1930–1945 in Western fashion

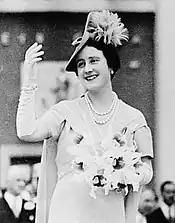
Queen Elizabeth wears long gloves with a short-sleeved dress and dramatic hat to visit the 1939 New York World's Fair.

Throughout the 1930s and early 1940s, a second influence vied with Paris couturiers as a wellspring for ideas: the American cinema. As Hollywood movies gained their popularities, general public idolized movie stars as their role models. Paris-based fashion houses no longer solely dictated major fashion trends. Many American and European moviegoers were fascinated by and got interested in overall fashion including clothes and hairstyles of movie stars which led to various fashion trends. After the movie "Tarzan," animal prints became popular. On the other hand, different styles such as bias-cut, satin, Jean Harlow-style evening dresses and the casual look of Katharine Hepburn also became famous. Paris designers such as Elsa Schiaparelli and Lucien Lelong acknowledged the impact of film costumes on their work. LeLong said "We, the couturiers, can no longer live without the cinema any more than the cinema can live without us. We corroborate each others' instinct.